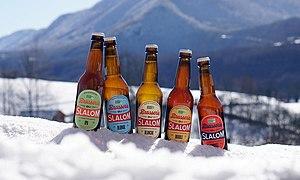
Bières permanentes de la Brasserie du Slalom
Cet article présente une liste de marques de bière brassées en France.